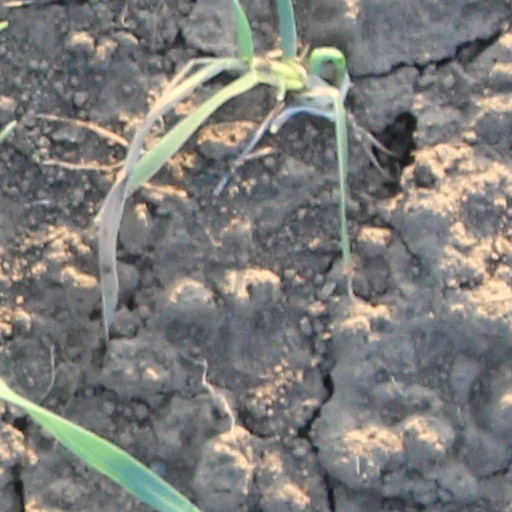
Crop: wheat